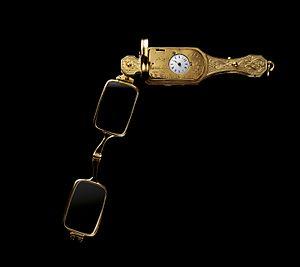
Face-à-main signé Rossel &amp